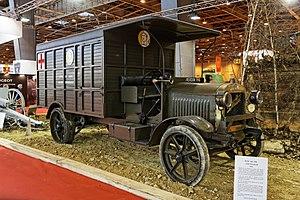
Le Berliet CBA est un utilitaire lourd fabriqué et commercialisé par le constructeur français Berliet entre 1913 et 1932.